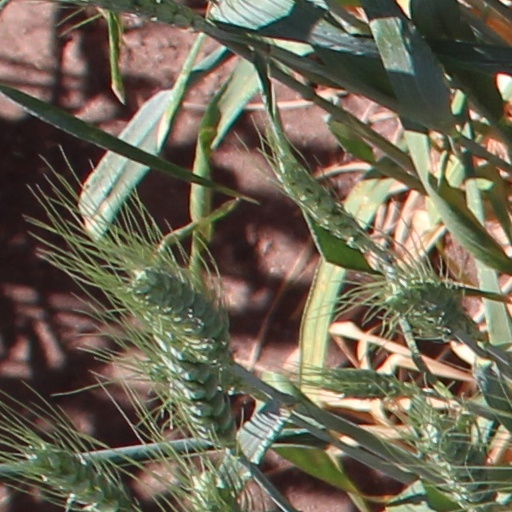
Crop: wheat